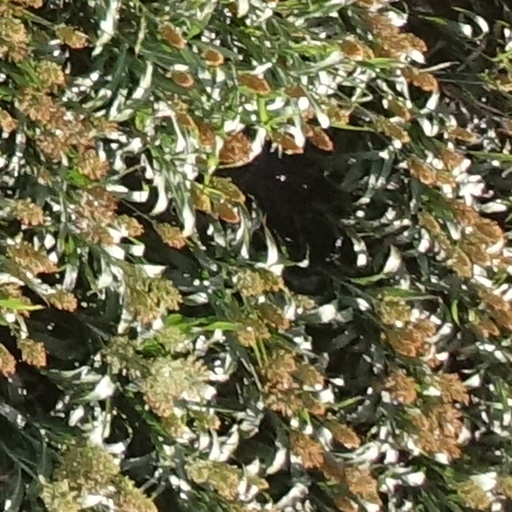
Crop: sorghum